Backlash (2016)

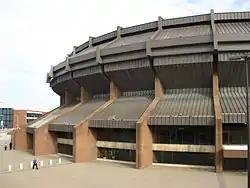
The event was held at the Richmond Coliseum in Richmond, Virginia.

Backlash is a pay-per-view (PPV) event that was established by WWE in 1999. It was held annually from 1999 to 2009, however, in 2010, Backlash was discontinued and replaced by Extreme Rules—in April 2011, the promotion ceased going by its full name of World Wrestling Entertainment, with "WWE" becoming an orphaned initialism. In August 2011, WWE ended the first brand extension, but in mid-2016, the brand split was revived and the roster was again divided between the Raw and SmackDown brands where the wrestlers were exclusively assigned to perform. WWE also brought back brand-exclusive PPVs, and due to the need for more PPV events, on July 25, 2016, Backlash was reinstated to be held exclusively for the SmackDown brand. As a result, it was WWE's first brand-exclusive PPV of the second brand split and was the 12th Backlash. Tickets went on sale July 30 through Ticketmaster.